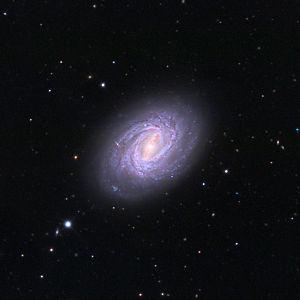
NGC 7723 est une galaxie spirale de type Sb dans la constellation zodiacale du Verseau.